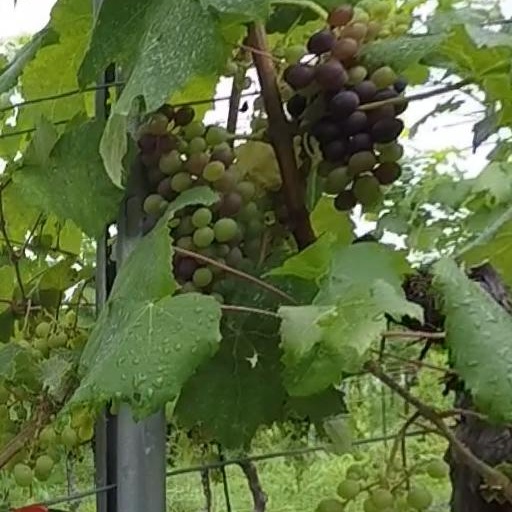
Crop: grape